Volvo B9S

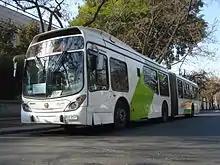
Volvo B9SALF with Transantiago bodywork in Chile

The B9S was launched in 2002 to replace the Volvo B7L, although production of the latter continued. It was intended to replicate the success of the Volvo B10MA and Volvo B12MA. The new chassis was conceived as a mid-engined articulated bus, with low floor at least in 40% of its length and an engine of less than 10 liters of displacement. Volvo had recently launched a new 9,4 liter engine used in the FM truck series, appearing as alternative against models such as the Van-Hool AG300 and AGG300 that were using 12-liter engines. Placing a vertical engine in the centre of the frontmost section of the articulated bus avoided a wider useless space, freed up rear space, and allowed more even weight distribution. Unlike the prior B10MA/B12MA, the B9S has a step-free entrance and was fully wheelchair-accessible.